Andrae Thurman

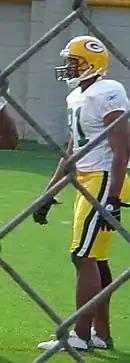
Thurman in training camp with the Green Bay Packers in 2004.

D'Andrae Carnell Thurman (born October 25, 1980) is an American former professional football wide receiver. He was signed by the New York Giants of the National Football League (NFL) as an undrafted free agent in 2004. He played college football at Southern Oregon University.